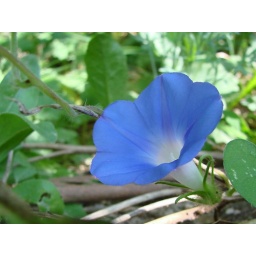
A single blue flower appeared near the feeders, but was gone the next day.